Begleitpanzer 57 AIFSV

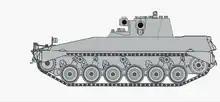
Side view with turret in 9 o'clock position

The Begleitpanzer 57 (Escort Tank 57) armored infantry fire support vehicle (AIFSV) was a project of the companies Thyssen-Henschel and Bofors. Only a single prototype was built. It consists of a modified Marder chassis carrying a Bofors 57 mm Naval Automatic Gun L/70 Mark 1 and a TOW ATGM.